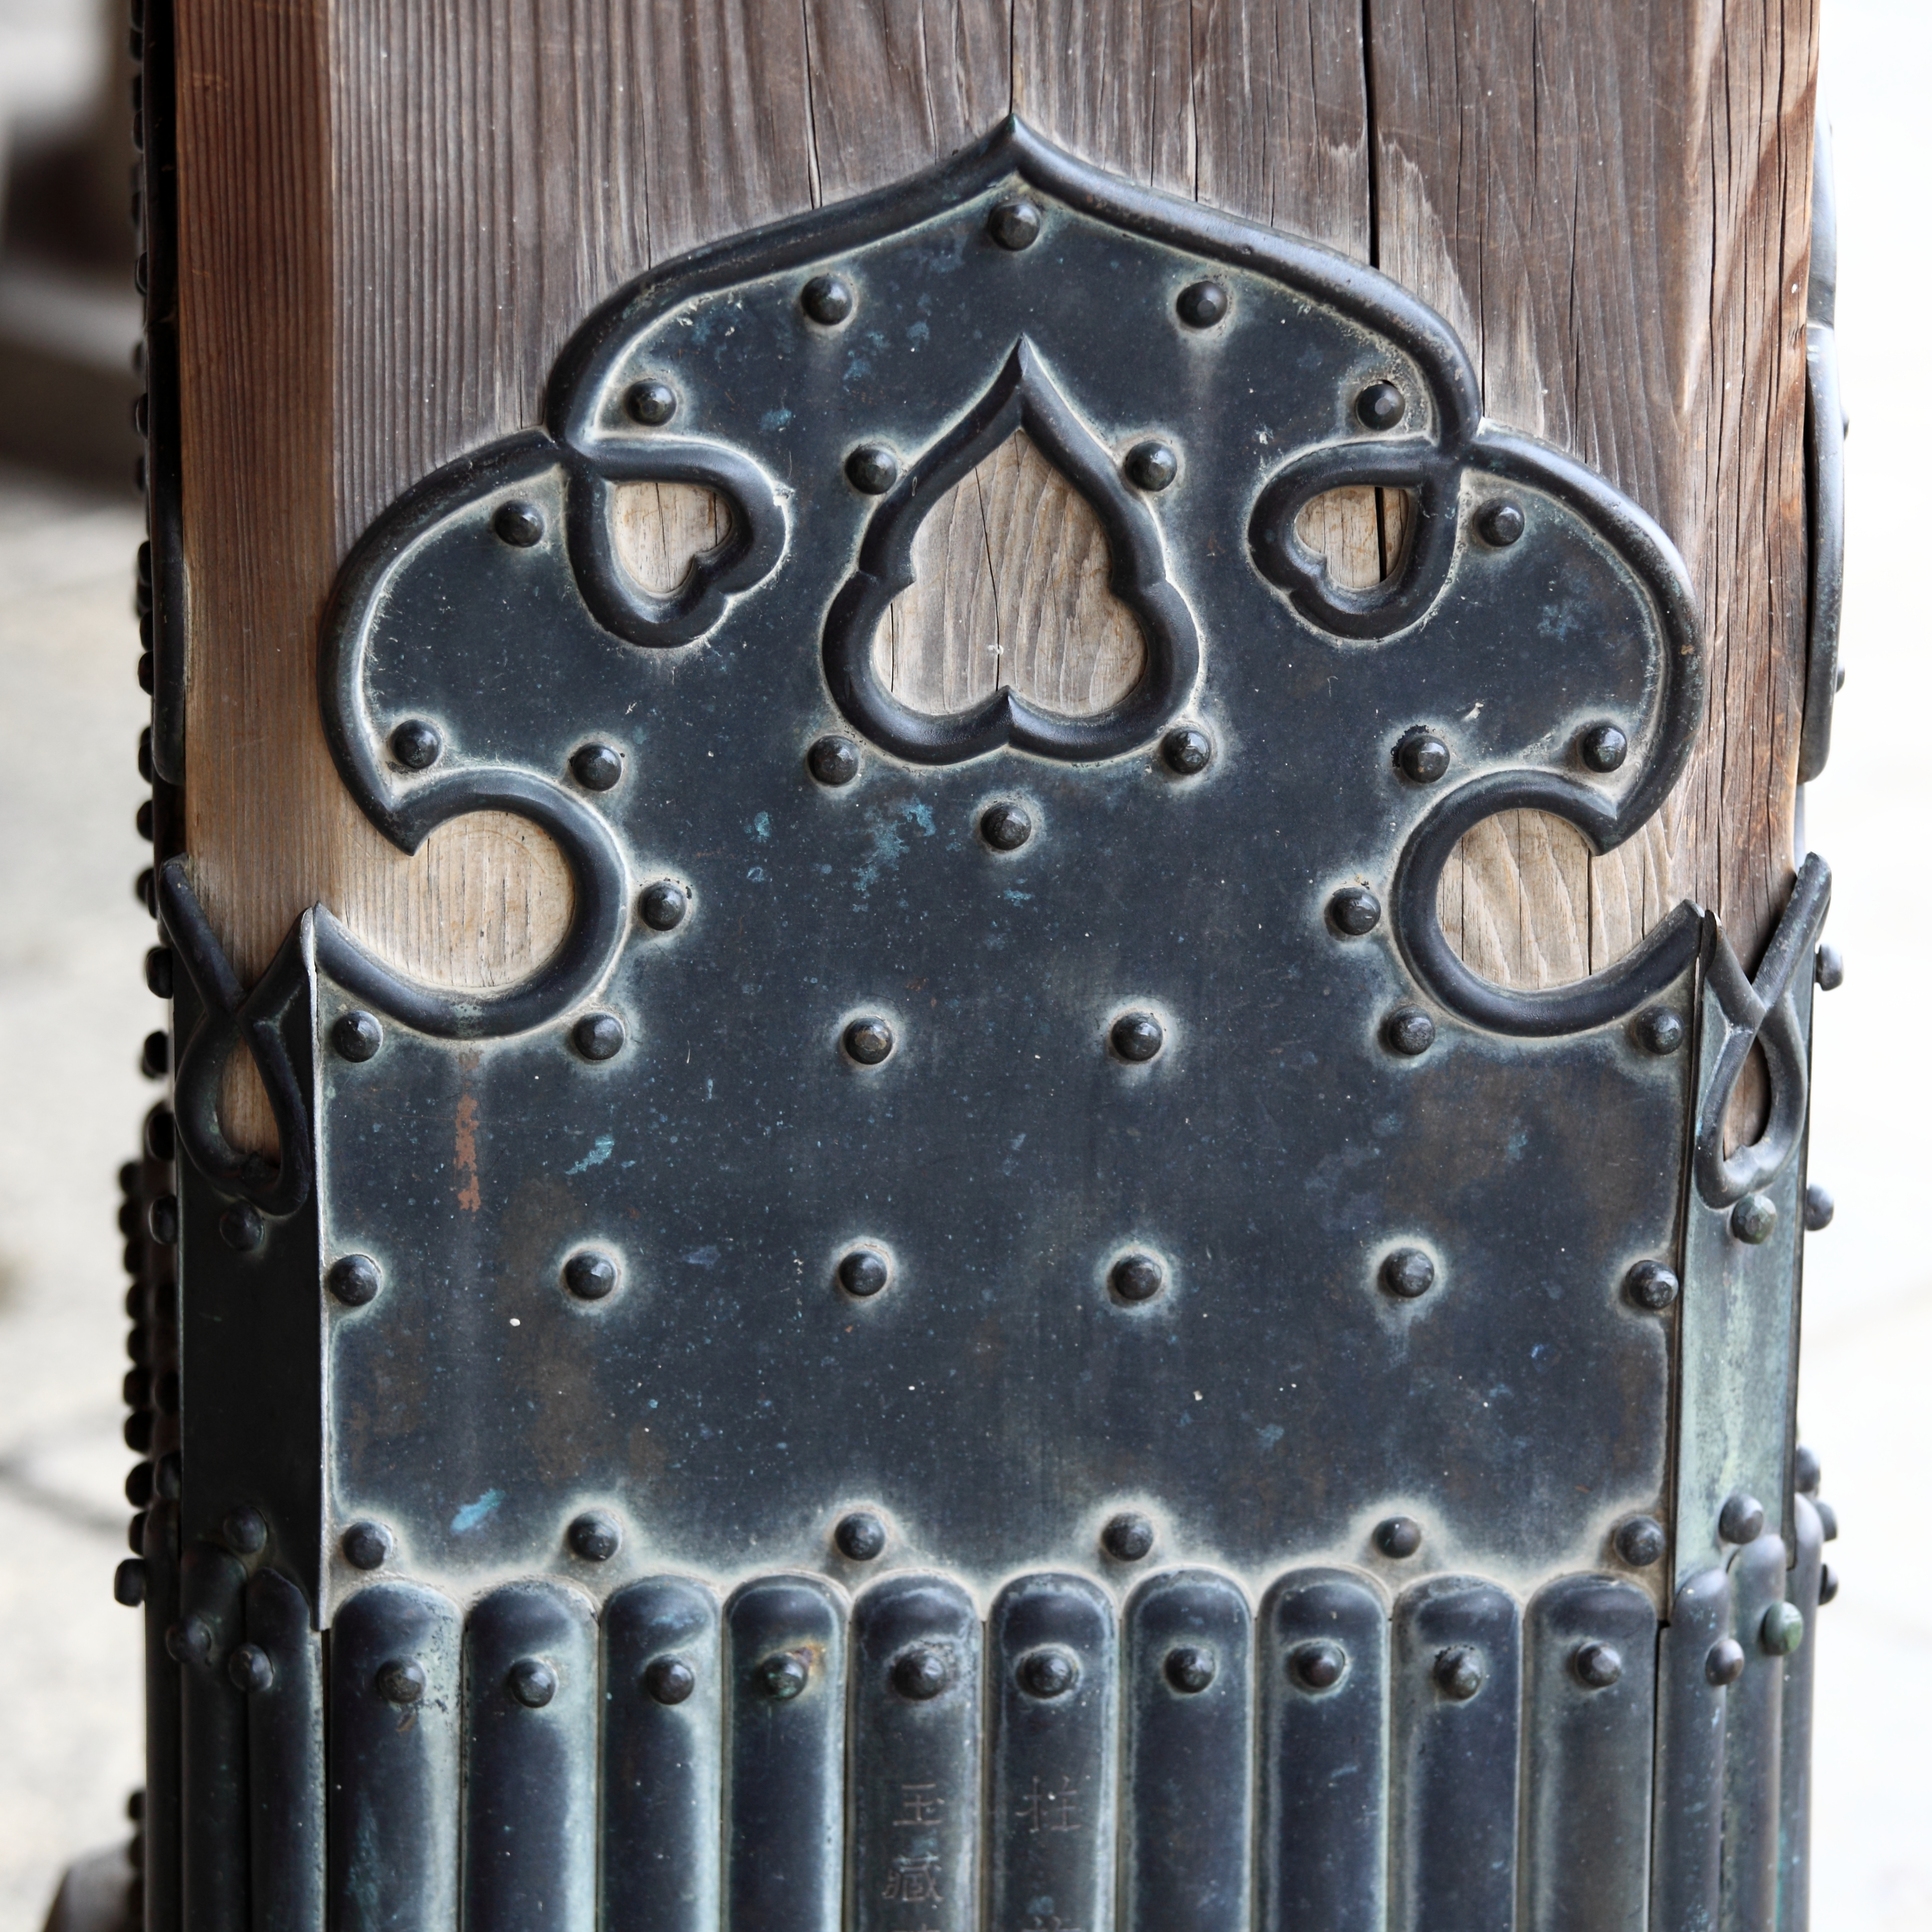
architecture, high, furniture, tire, cool image, temple, nara, 5d, iron, hires, markii, hi, res, resolution, chougosonshiji